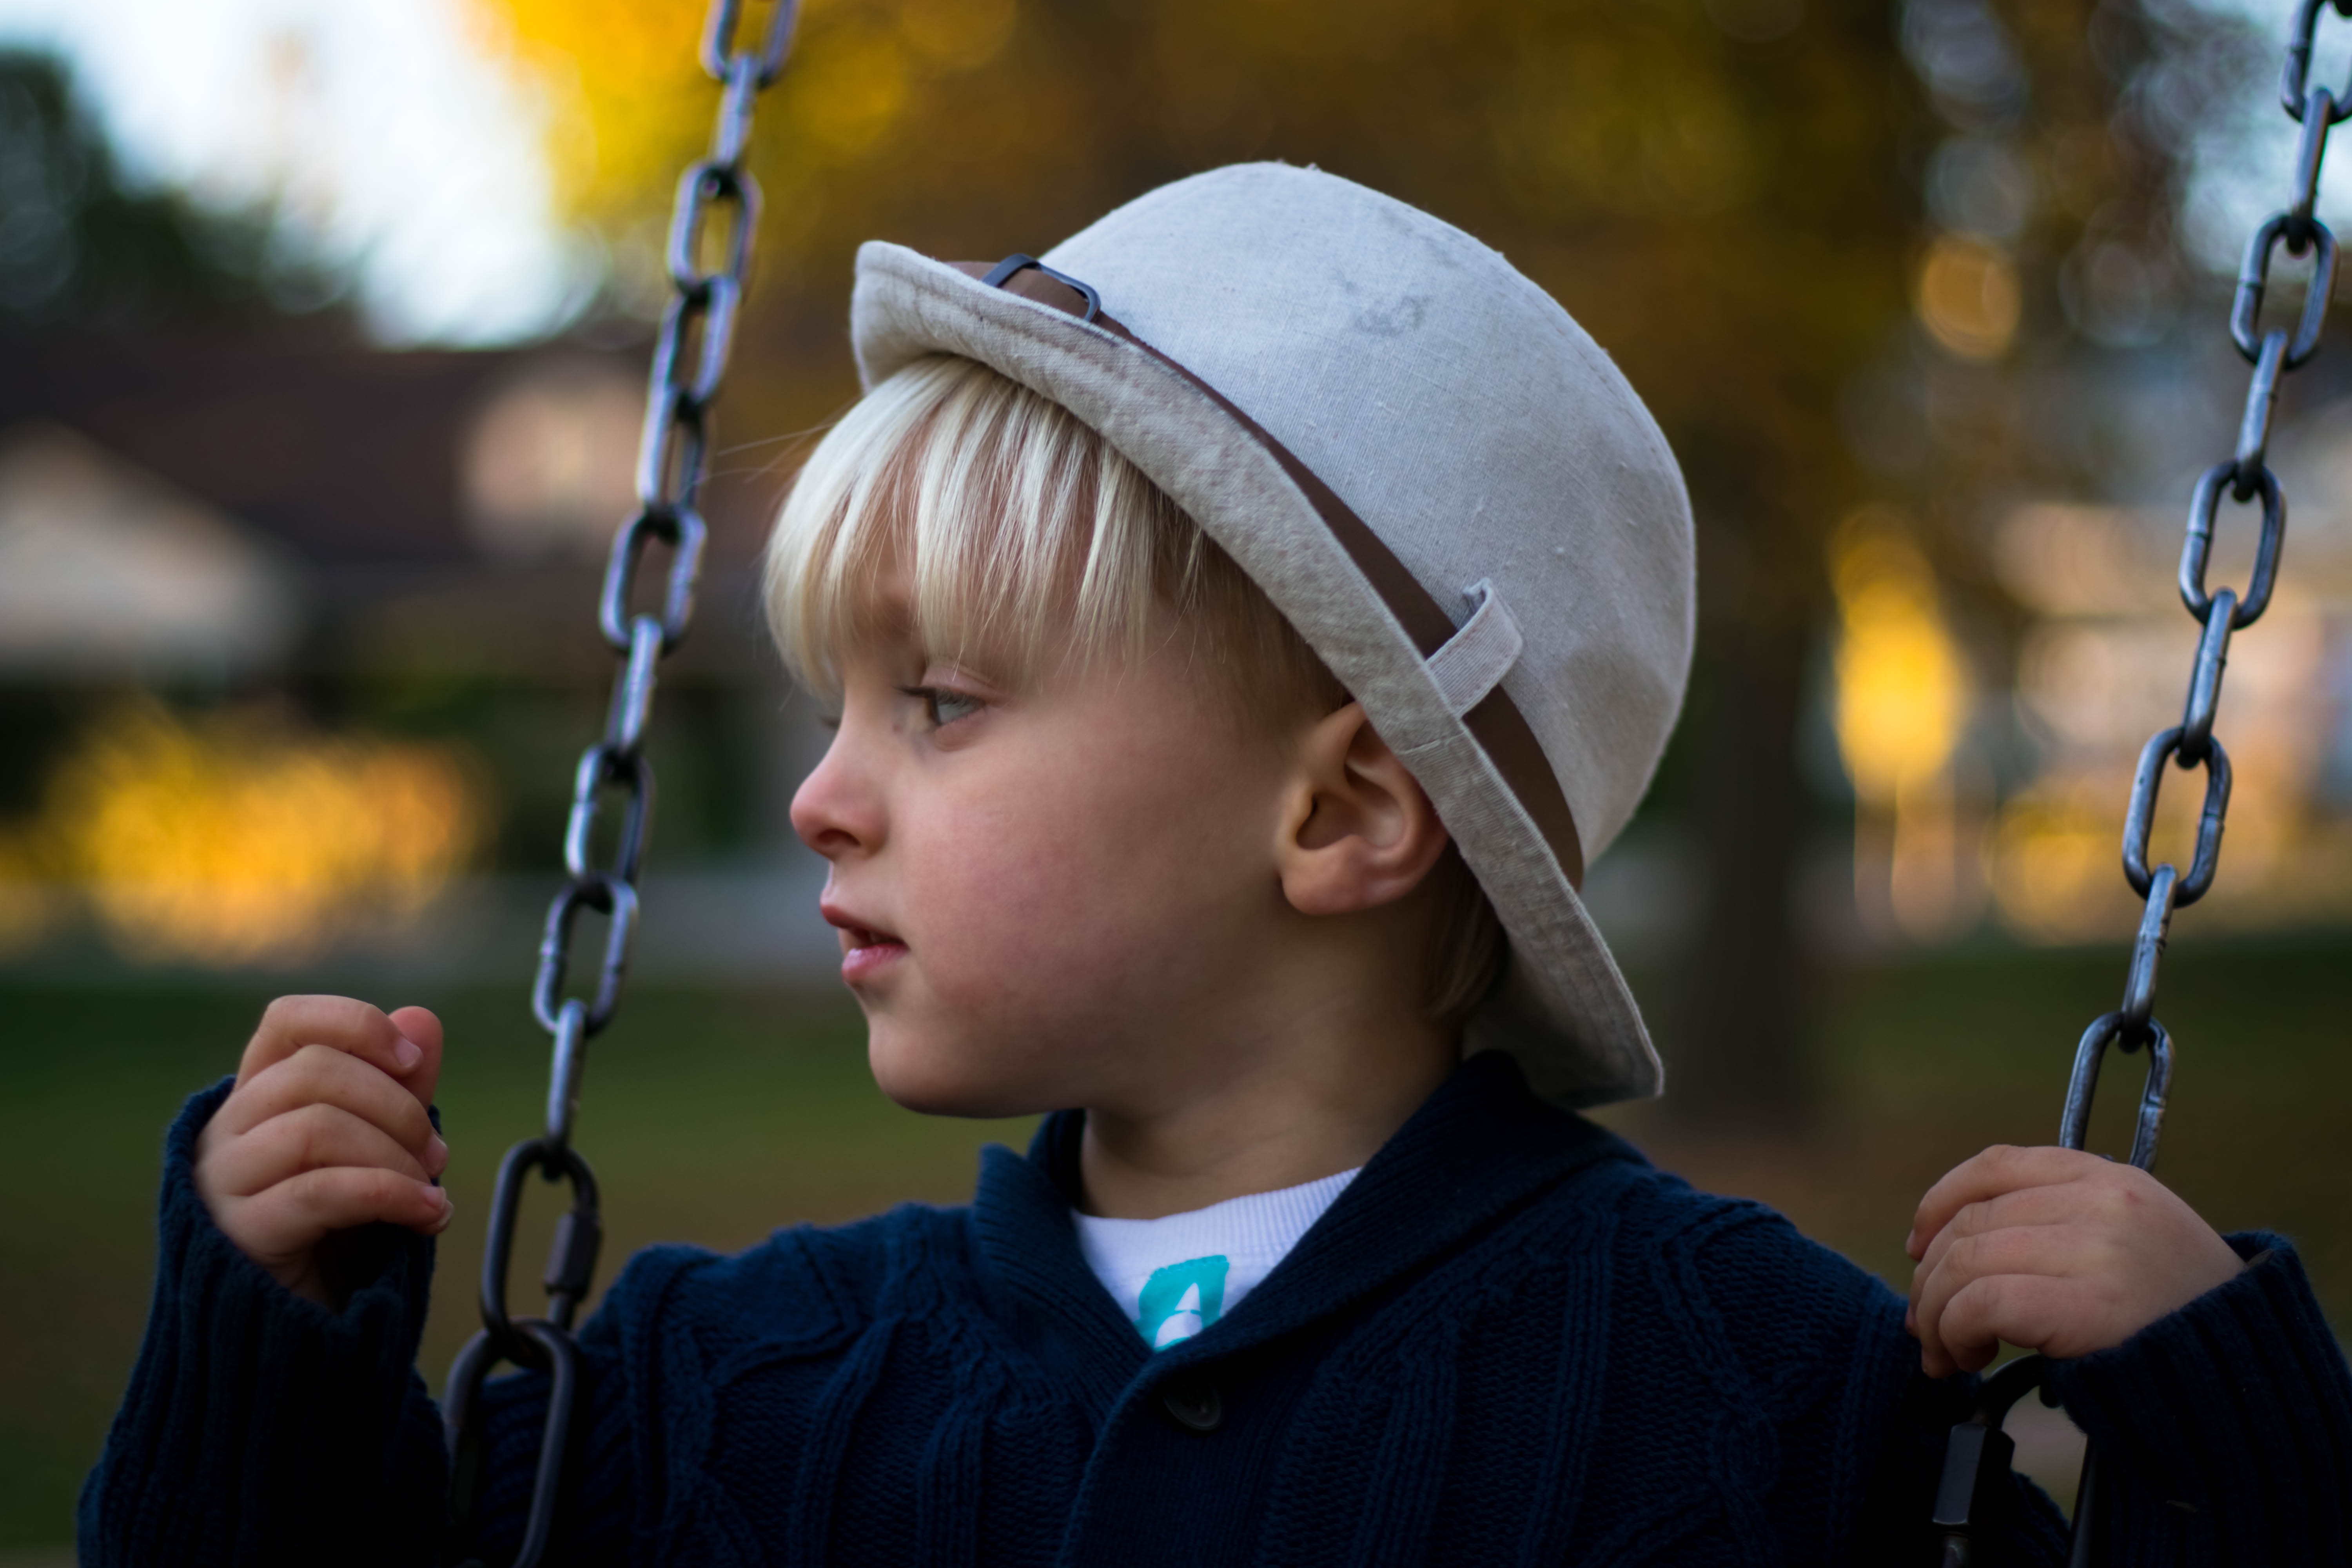
man, person, blur, people, flower, boy, cute, recreation, portrait, model, young, spring, peaceful, park, child, hat, clothing, leisure, side view, swing, smile, close up, outdoors, fun, focus, playground, little, photoshoot